History of Galicia (Eastern Europe)

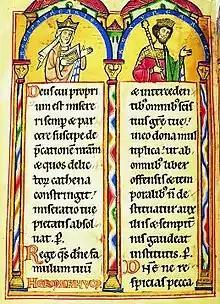
King Andrew II of Hungary with queen Gertrude von Andechs-Meranien

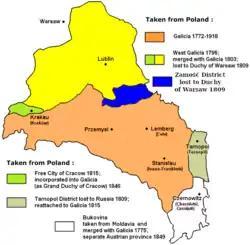
Territorial changes of Galicia, 1772–1918

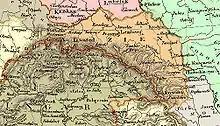
Map of Galicia in 1836

In 1772, Galicia was the largest part of the area annexed by the Habsburg monarchy in the First Partition of Poland. All annexed territories were organized as the Kingdom of Galicia and Lodomeria, in order to underline traditional Hungarian claims to the region. However, a large portion of non-galician and ethnically Polish lands to the west was also incorporated by the same annexation, and added to the province, which changed the geographical reference of the term Galicia, expanding it much to the west. Lviv (Lemberg, Lwów) served as capital of Austrian Galicia, which was dominated by the Polish aristocracy, despite the fact that the population of the eastern half of the province was mostly Ukrainian (or Ruthenian, as they were known at the time). In addition to the Polish aristocracy and gentry who inhabited almost all parts of Galicia, and the Ruthenians in the east, there existed a large Jewish population, also more heavily concentrated in the eastern parts of the province.